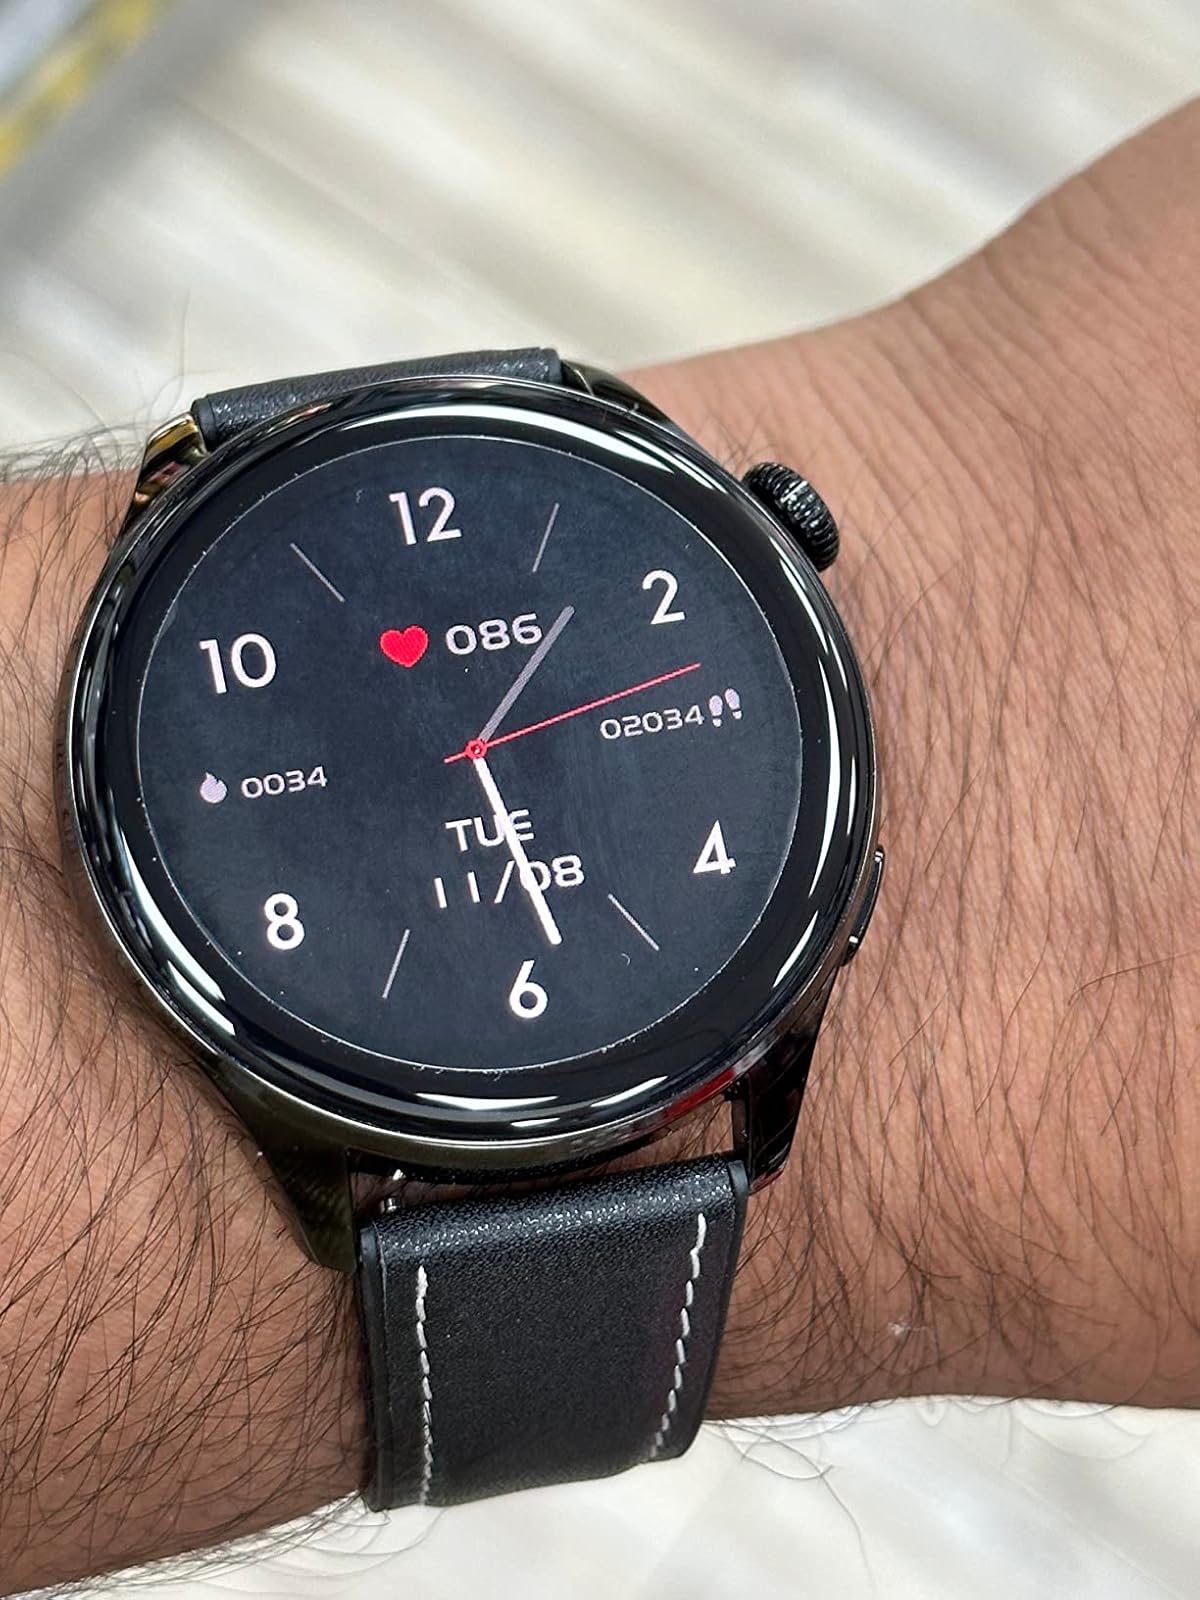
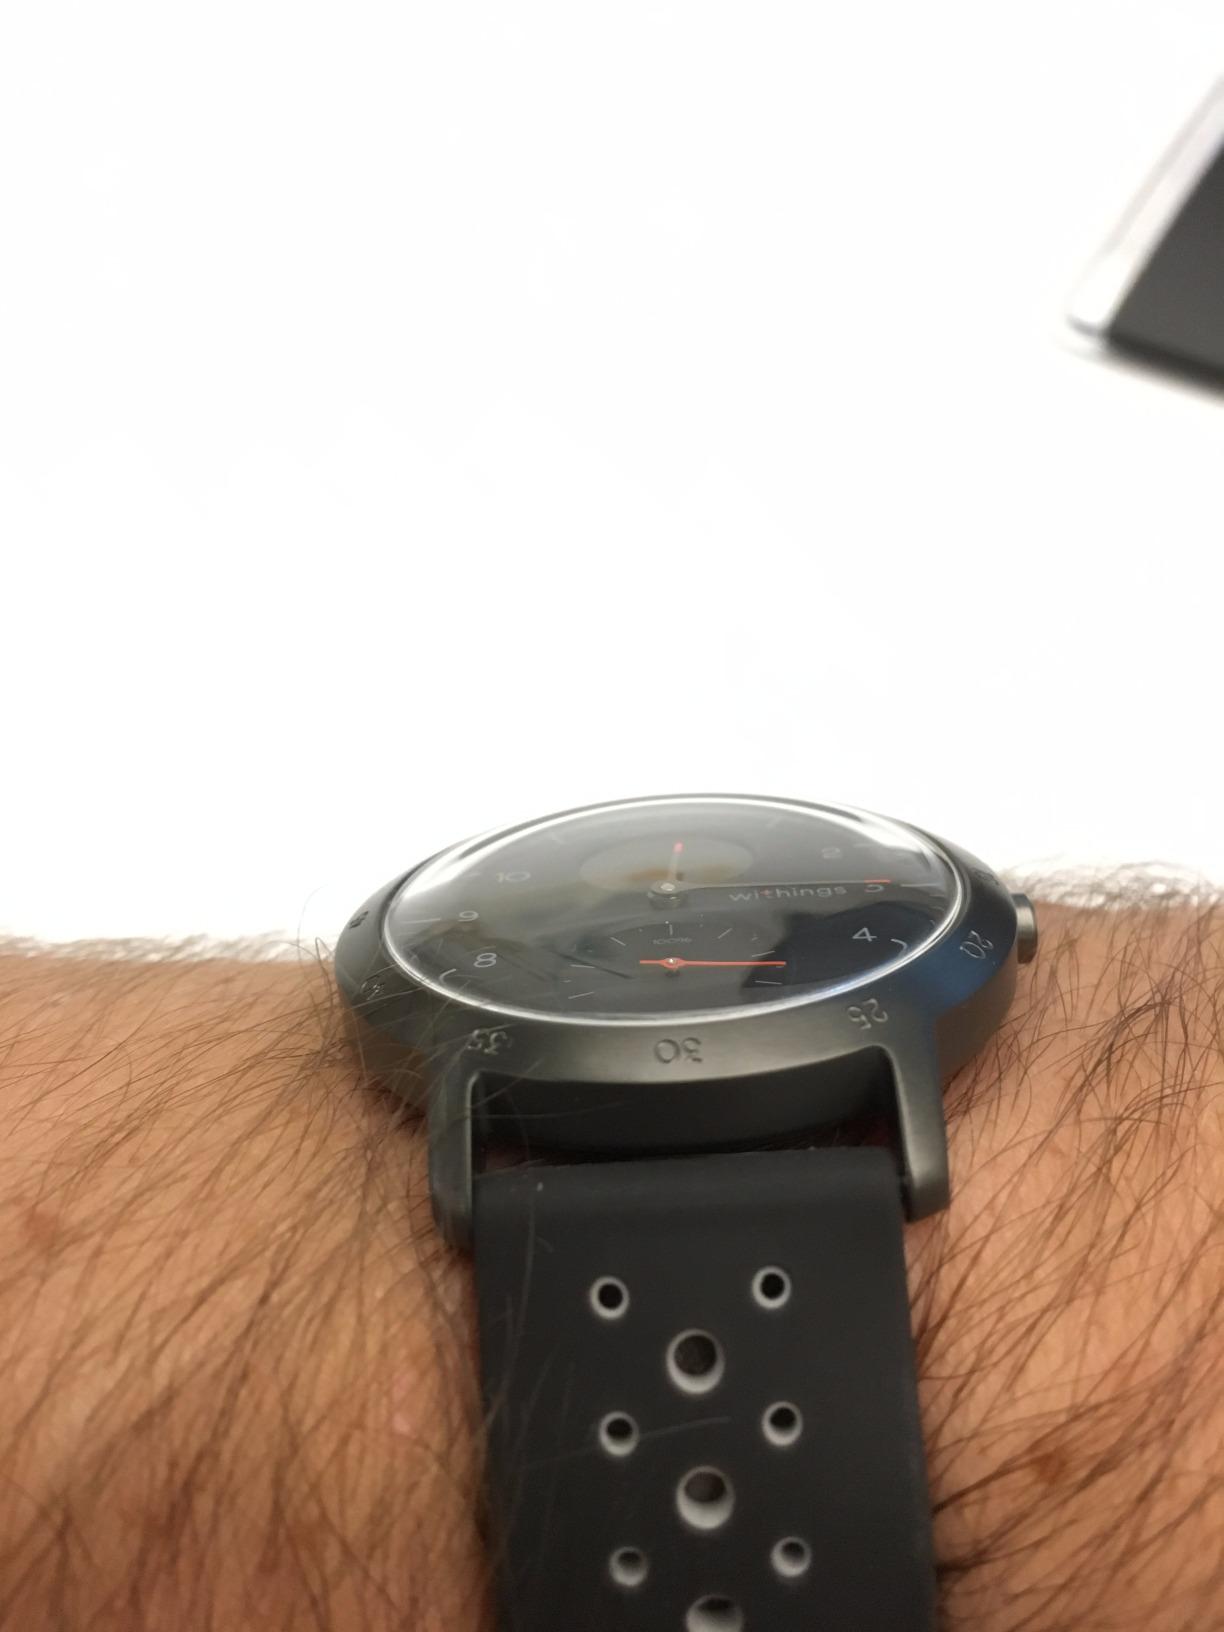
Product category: smartwatch
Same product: no